Anna Marie Tendler

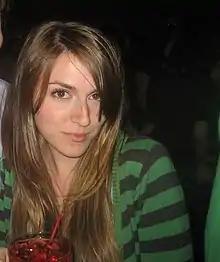
Tendler in 2008

Annamarie Tendler (born June 9, 1985), known professionally as Anna Marie Tendler, is an American multimedia artist known for her work in photography, makeup and hairstyling, and textile crafts, with a notable specialty in handmade lampshades. She is the author of "Pin It!: 20 Fabulous Bobby Pin Hairstyles" and "The Daily Face: 25 Makeup Looks for Day, Night, and Everything In Between!." Her memoir, "Men Have Called Her Crazy", was published by Simon & Schuster in August 2024.